Transport in Vietnam

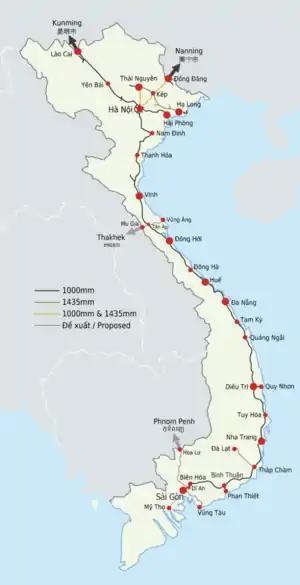
The Vietnamese railway network.

The Vietnamese railway network has a total length of , dominated by the single track North–South Railway running between Hanoi and Ho Chi Minh City. The national railway network uses mainly , although there are several and mixed gauge lines in the North of the country. There were 278 stations on the Vietnamese railway network as of 2005, most of which are located along the North–South line. The Vietnamese railway network is owned and operated by the state-owned enterprise Vietnam Railways (VNR), which operates a number of different subsidiaries involved in construction, communications, training, and other activities connected to railway maintenance.